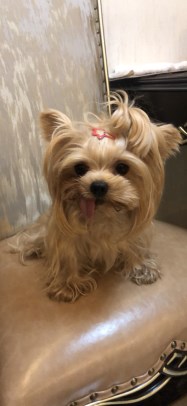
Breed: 340-n000120-Yorkshire_terrier